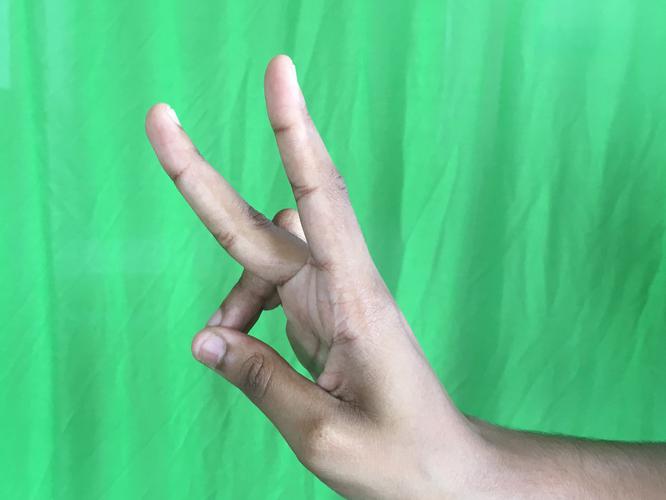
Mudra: Katrimukha
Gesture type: single_hand